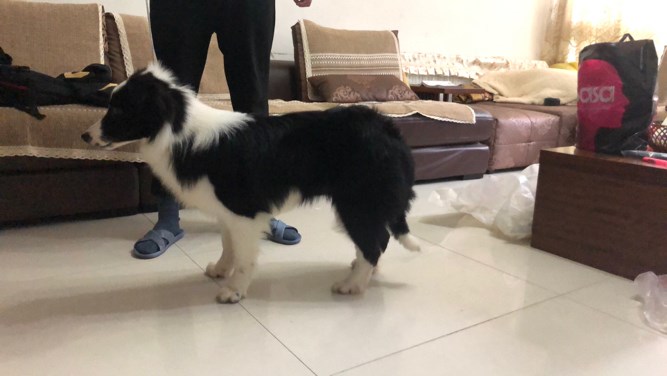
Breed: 2594-n000109-Border_collie